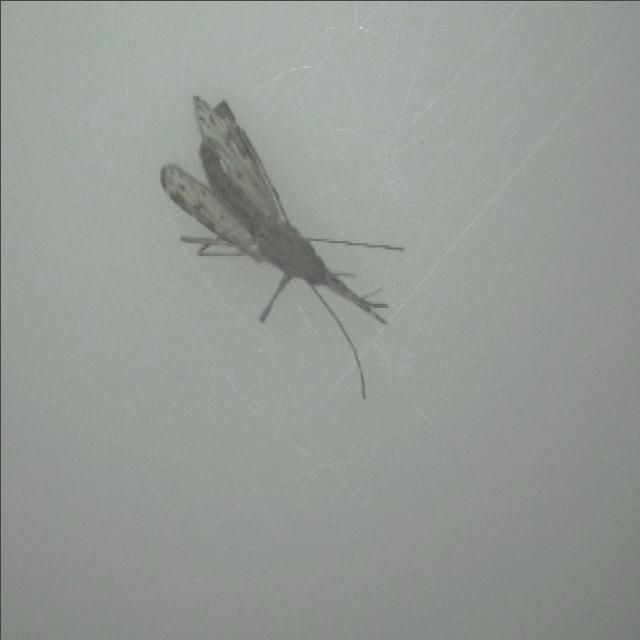
Species: anopheles_sinensis